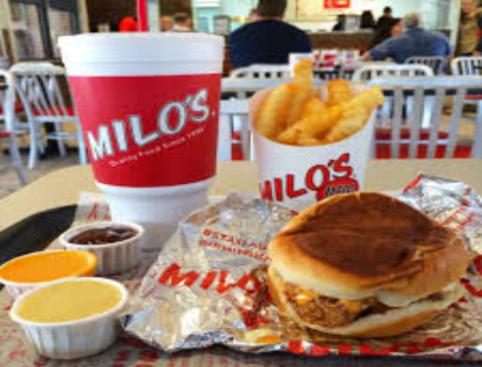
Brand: milo's hamburgers
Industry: Food